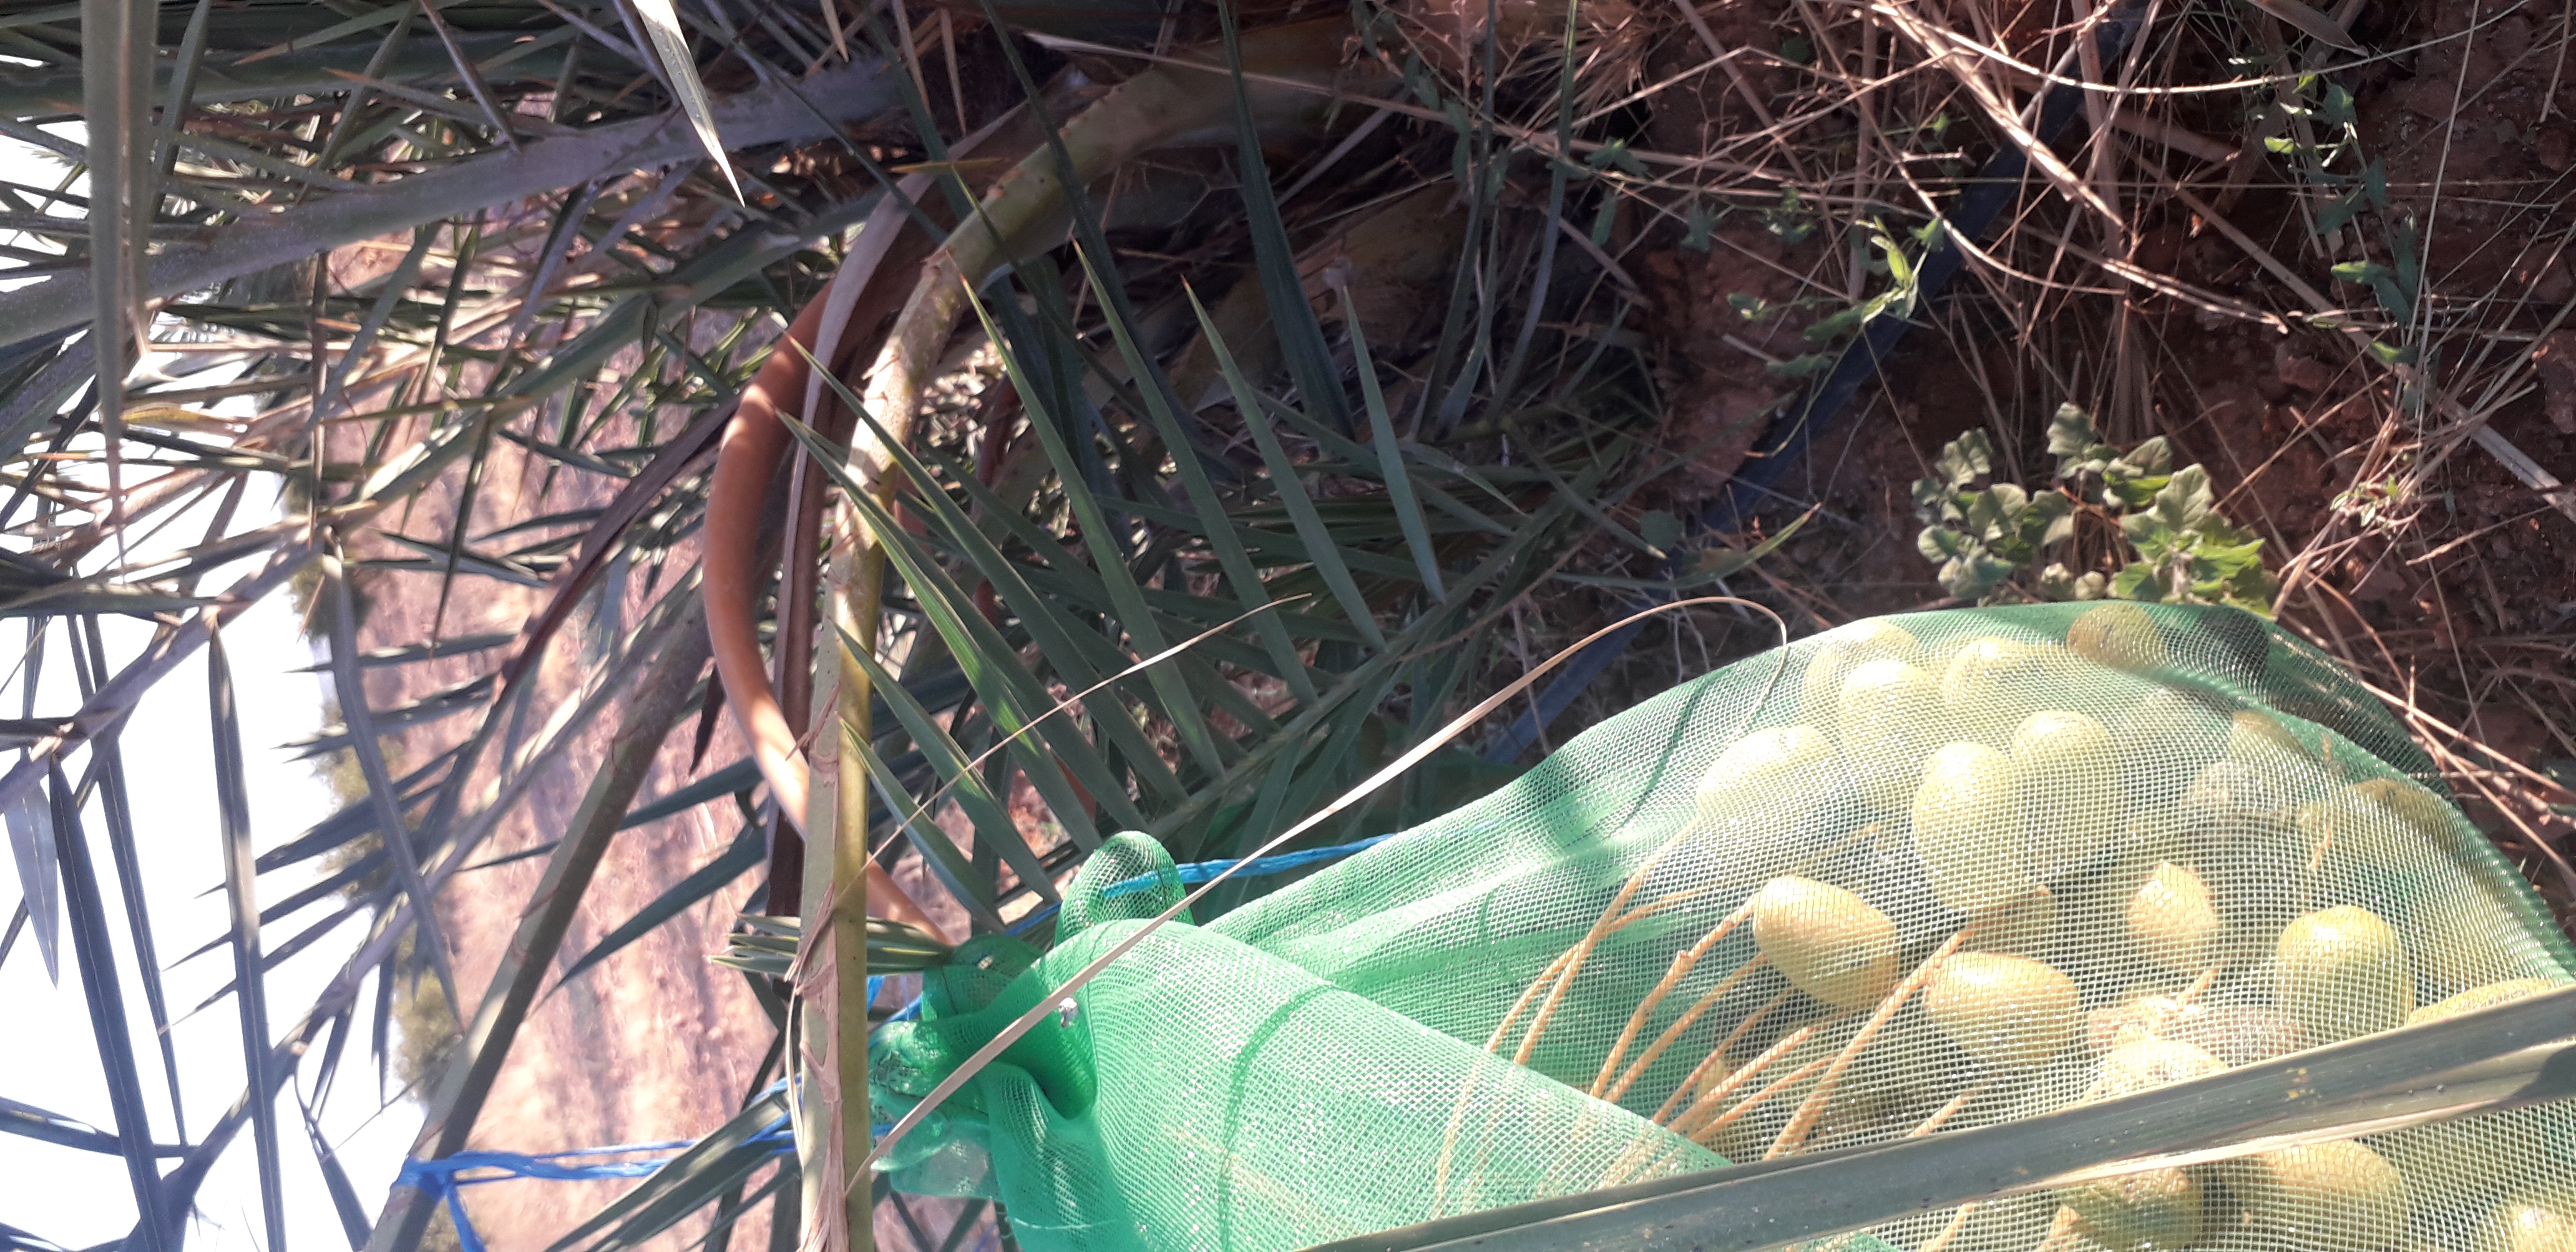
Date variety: Boufagous